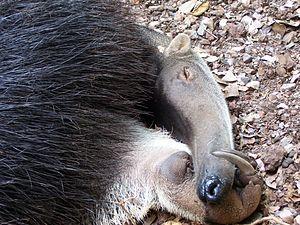
Le tamanoir, également nommé fourmilier géant ou grand fourmilier, est une espèce de mammifères de la famille des Myrmecophagidae. C'est la seule espèce du genre Myrmecophaga. C'est un grand mammifère insectivore natif de l'Amérique centrale et du Sud. Il est l'une des quatre espèces vivantes de fourmiliers et classé, avec les paresseux, dans l'ordre Pilosa. Le tamanoir est surtout terrestre, contrairement à d'autres fourmiliers ou paresseux, qui sont arboricoles ou semi-arboricoles. L'espèce est la plus grande de sa famille avec une taille moyenne comprise entre 182 cm et 217 cm et un poids allant de 33 kg à 41 kg pour les mâles, de 27 à 39 kg pour les femelles. Le tamanoir est reconnaissable à son museau allongé, sa queue touffue, ses griffes avant longues et son pelage de couleur distincte.